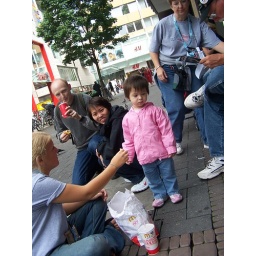
We met this little girl and her family eating lunch in Koln...she was soo cute!